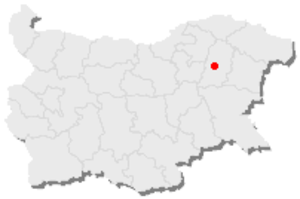
Carte de la Bulgarie, le point rouge indique Shumen.